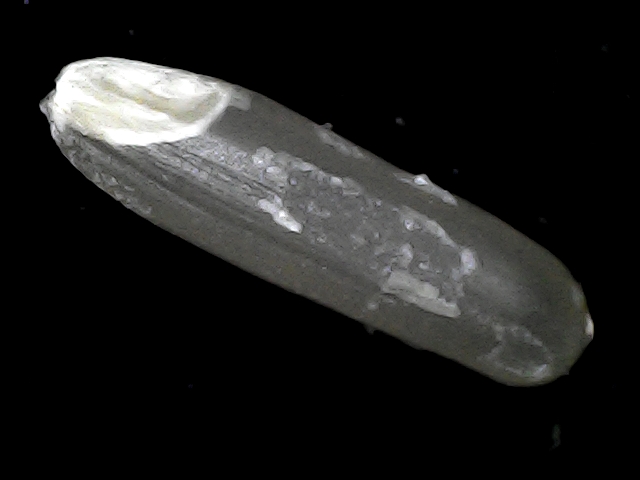
Rice variety: BD70